Exodus (DMX album)

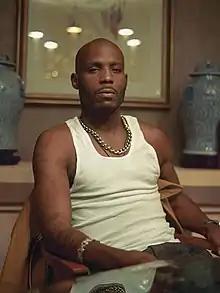

On April 2, 2021, at approximately 11:00 pm, DMX was rushed to White Plains Hospital, where he was reported to be in critical condition following a heart attack at his home possibly resulting from a drug overdose. The next day, his attorney Murray Richman confirmed Simmons was on life support. That same night, Simmons suffered cerebral hypoxia (oxygen deprivation to his brain) as paramedics attempted to resuscitate him for 30 minutes. Simmons's former manager, Nakia Walker, said he was in a "vegetative state" with "lung and brain failure and no current brain activity". His manager, Steve Rifkind, stated Simmons was comatose and that he was set to undergo tests to determine his brain's functionality and his family would "determine what's best from there".